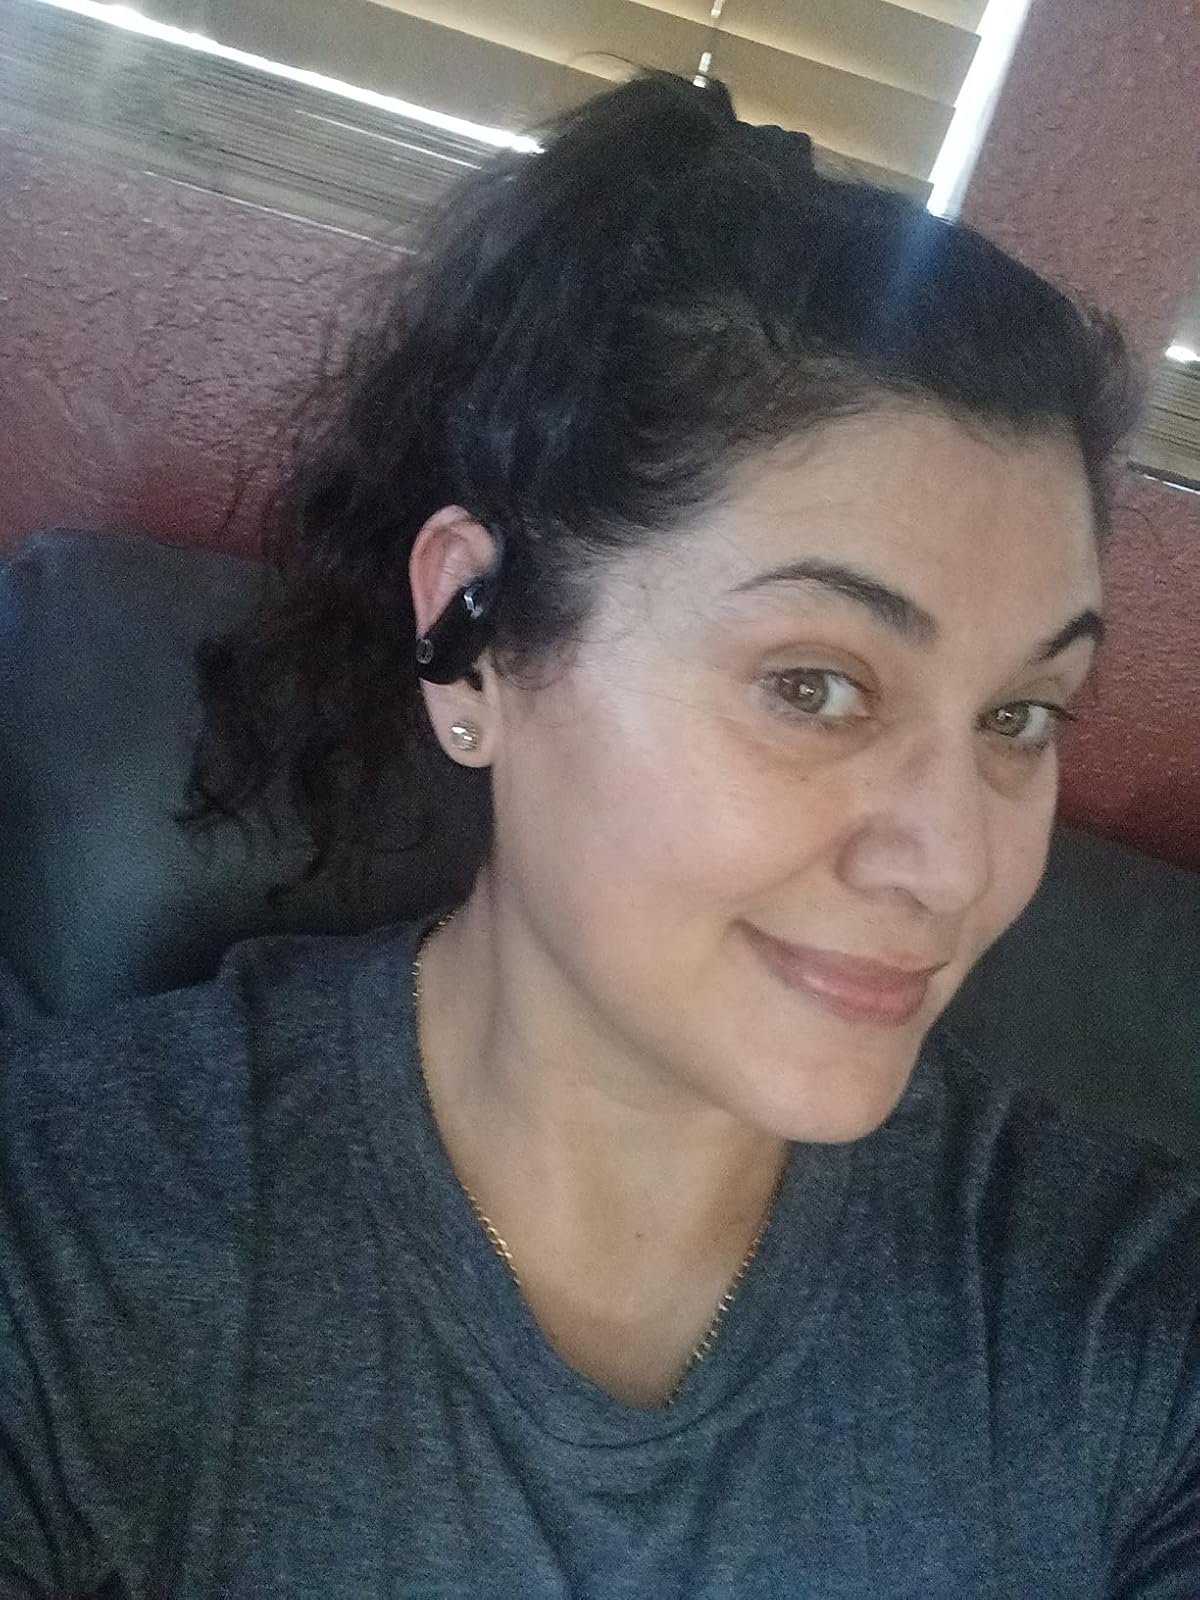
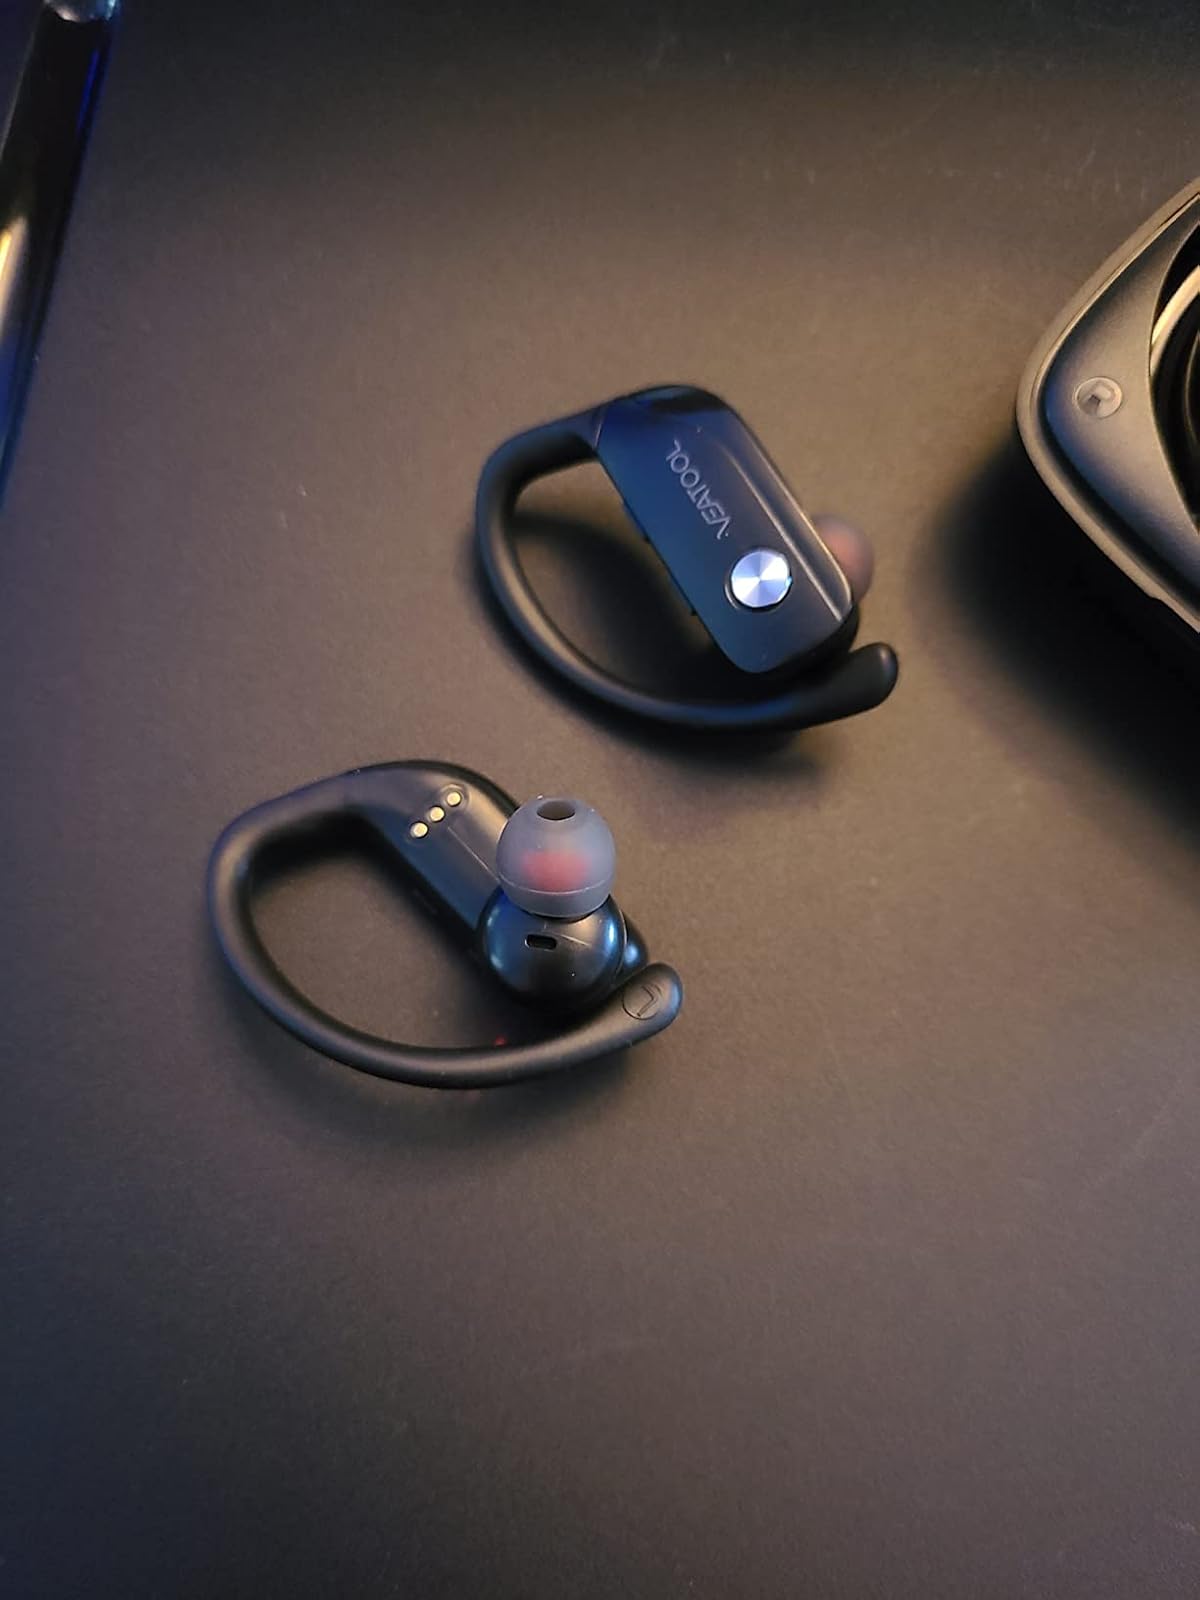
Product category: earbuds
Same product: no